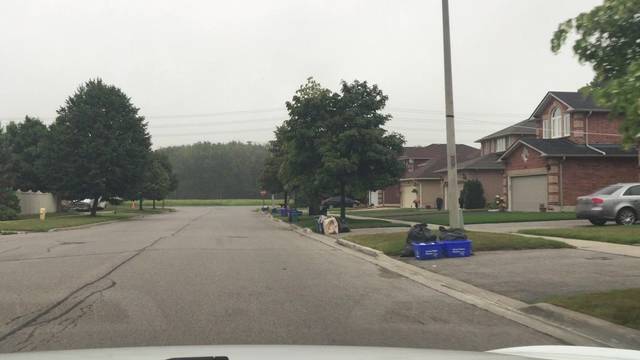
Region: Canada
Coordinates: 43.909, -78.778